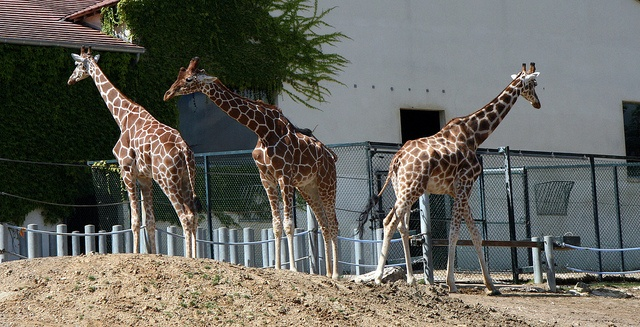
Three giraffes are standing or walking near a fence.
these are three giraffes at the zoo on the dirt
Three adult giraffes in a zoo like enclosure.
Three giraffes on top of a sandy terrain.
Three giraffes standing next to a small pile of dirt.